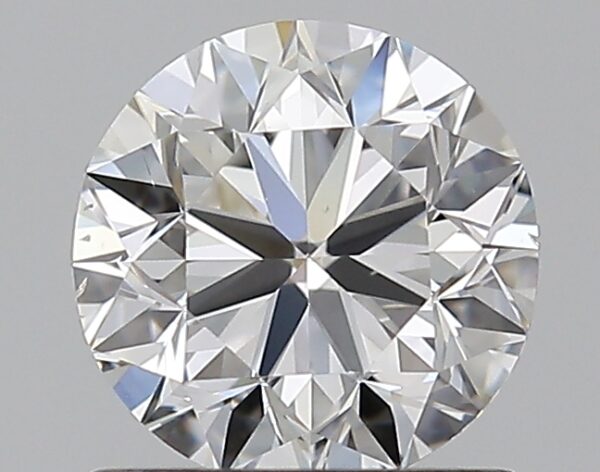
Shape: round
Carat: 0.9
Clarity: VS2
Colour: F
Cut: VG
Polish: EX
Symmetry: VG
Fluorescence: N
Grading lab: GIA
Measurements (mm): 5.96 x 6.03 x 3.88